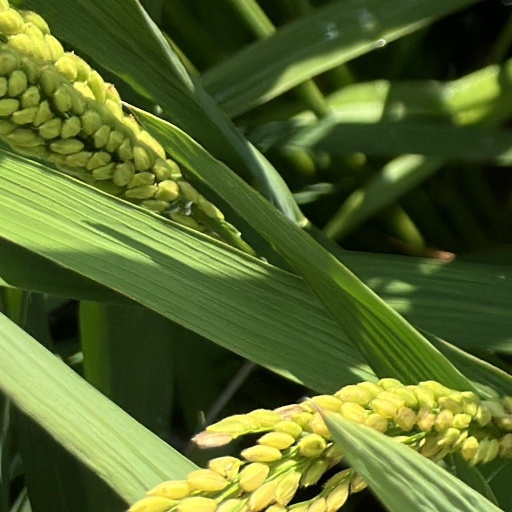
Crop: rice